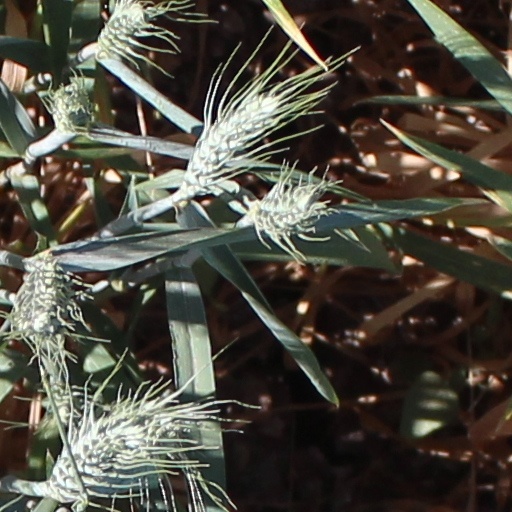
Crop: wheat